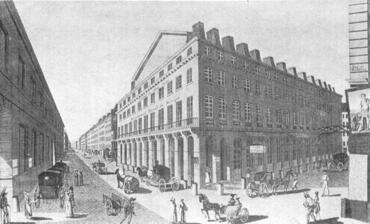
Building: Théâtre National (rue de la Loi)
Country: France
Year built: 1793
Théâtre National de la rue de la Loi The Théâtre National ( French pronunciation: [teatʁ nasjɔnal] ) was a Parisian theatre located across from the Bibliothèque Nationale de France on the rue de la Loi, which was the name of the rue de Richelieu from 1793 to 1806. The theatre was built by the actress and theatre manageress Mademoiselle Montansier , and opened on 15 August 1793. Other names have included Salle de la rue de la Loi , Salle de la rue de Richelieu , Salle Montansier, and Théâtre Montansier, although the latter two names have also been used to refer to two other theatres built and/or managed by Montansier: the Théâtre Montansier in Versailles and the Théâtre du Palais-Royal . The Théâtre National was designed by the architect Victor Louis and had a capacity of 2,300 spectators. The theatre was demolished in 1820, and its former site is now the Square Louvois. The theatre served as the principal home of the Paris Opera from 26 July 1794 to 13 February 1820 during which time it was known variously as the Théâtre des Arts (1794), the Théâtre de la République et des Arts (1797), again as Théâtre des Arts (1803), the Académie Impériale de Musique (1804), the Académie Royale de Musique (1814), again as Académie Impériale de Musique during the Hundred Days of Napoleon , and finally again as the Académie Royale de Musique (1815–1820). The theatre has also been referred to as the Montansier opera house. The Death of the Duke of Berry by Alexandre Menjaud , 1824 Following the assassination of Charles Ferdinand, Duke of Berry in 1820, who had been leaving after a performance, King Louis XVIII ordered the theatre's closure and demolition. Architectural drawings View of the auditorium (1821) Elevation, section, and plans (1821) References